Bedroom

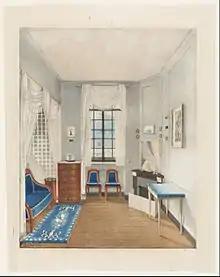
French bedroom, 1823

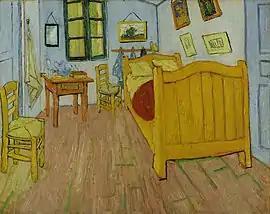
"Bedroom in Arles", by Vincent van Gogh in October 1888, at the Van Gogh Museum of Amsterdam

A bedroom or bedchamber is a room situated within a residential or accommodation unit, primarily used for sleeping. A typical Western bedroom contains as bedroom furniture one or two beds, a clothes closet, and bedside table and dressing table, both of which usually contain drawers. In dwellings with multiple stories, bedrooms are often on the upper floors. Beds range from a crib for an infant; a single or twin bed for a toddler, child, teenager or single adult; to bigger sizes like a full, double, queen, king or California king). Beds and bedrooms are often devised to create barriers to insects and vermin, especially mosquitoes, and to dampen or contain light or noise to aid sleep and privacy.